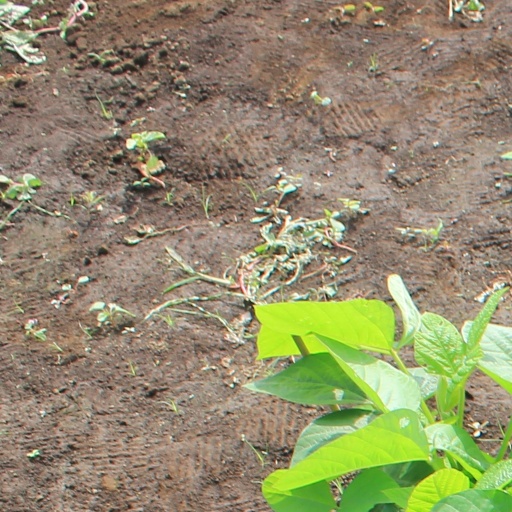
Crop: soybean